Rod Carew

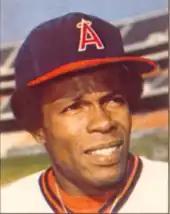
Carew with the Angels.

In 1979, allegedly frustrated by the Twins' inability to keep young talent, some racist comments by Calvin Griffith, and the Twins' overall penny-pinching negotiating style, Carew announced his intention to leave the Twins. On February 3, Carew was traded to the Angels for outfielder Ken Landreaux, catcher/first baseman Dave Engle, right-handed pitcher Paul Hartzell, and left-handed pitcher Brad Havens. Although it would have represented an infusion of talent, the Twins were unable to complete a possibly better deal with the New York Yankees in January in which Carew would have moved to the Yankees in exchange for Chris Chambliss, Juan Beníquez, Dámaso García, and Dave Righetti. In 2020, Carew denied the longtime allegations that the controversial comments which Griffith made in 1978 suggesting support for Minnesota having a low African-American population and the idea that blacks preferred wrestling to baseball was what triggered his trade to the Angels when he stated, "When he traded me prior to the 1979 season, Calvin told me he wanted me to be paid what I was worth. Later that year the Angels made me the highest paid player in baseball. A racist wouldn't have done that."